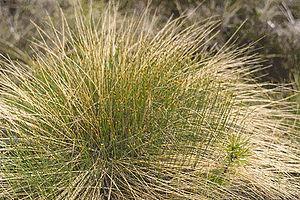
Trichophorum cespitosum, le scirpe cespiteux, trichophore cespiteux ou encore souchet cespiteux, est une espèce de plante herbacée vivace de la famille des Cyperaceae.